Armand Dorian

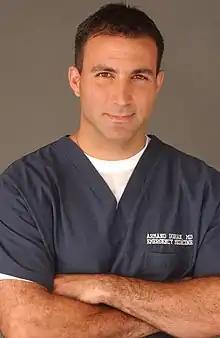
Armand Dorian

Armand Dorian is an American doctor and medical consultant. He is most well-known for his role on "Deadliest Warrior".